Colleen Lawless

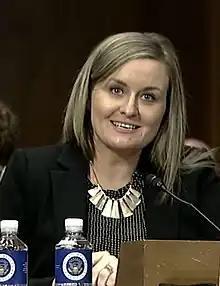

Colleen Rae Lawless, née Schuster, (born 1983) is an American lawyer serving as a United States district judge of the United States District Court for the Central District of Illinois. She was associate judge of the Seventh Judicial Circuit in Sangamon County, Illinois from 2019 to 2023.